Nathan Smith (footballer, born 1996)

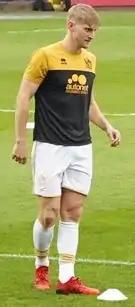
Smith warming up at Vale Park in May 2022.

Nathan James Smith (born 3 April 1996) is an English professional footballer who plays as a centre-back for club Tranmere Rovers.